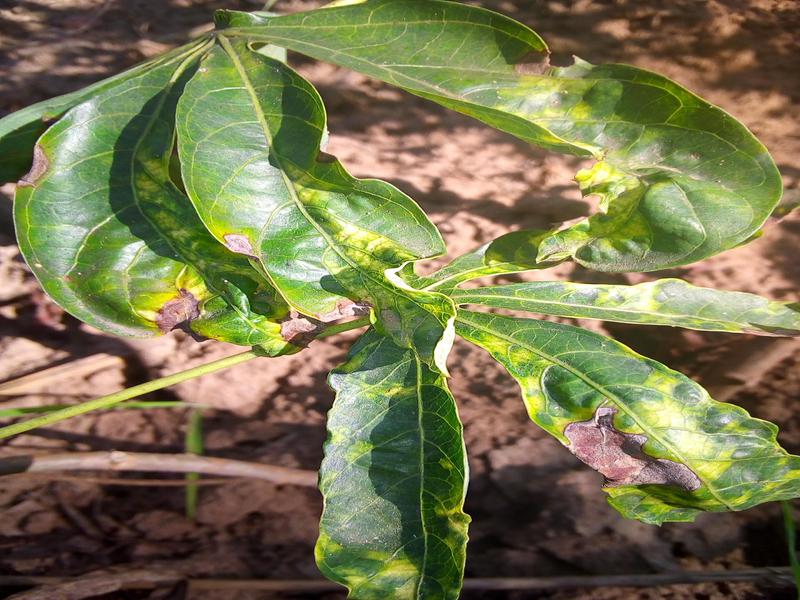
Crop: cassava
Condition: mosaic_disease